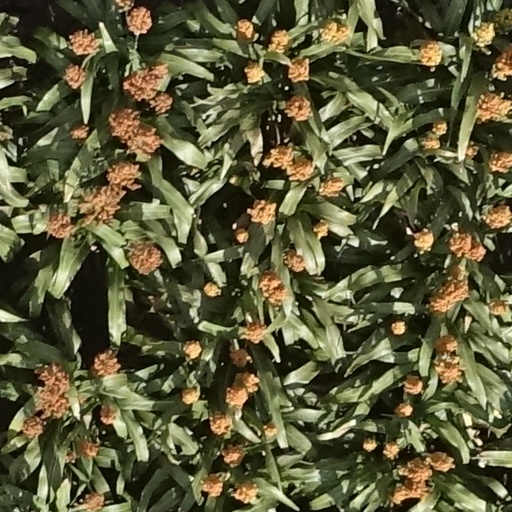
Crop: sorghum